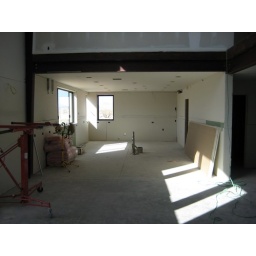
interior on the first floor looking at the kitchen space. Photo by Owner.